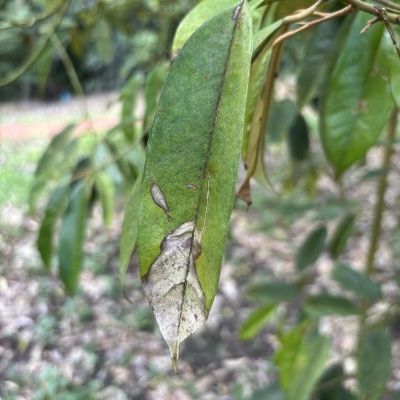
Label: Leaf_Blight